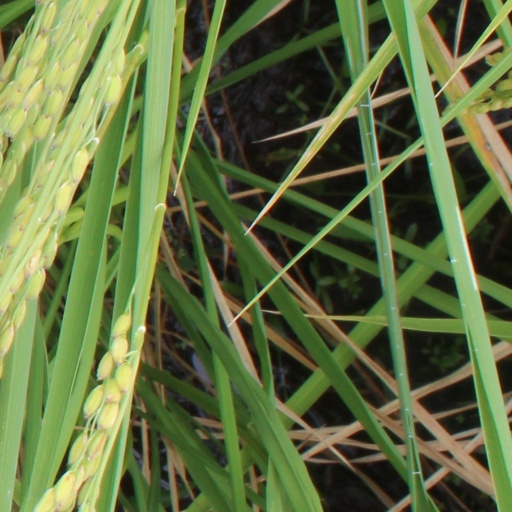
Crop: rice